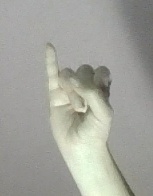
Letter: meem